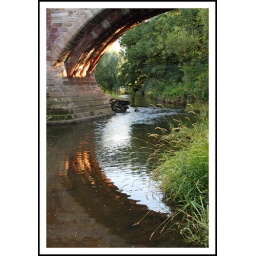
Reflections under one of the arches of the bridge over the river Tyne, East Linton.